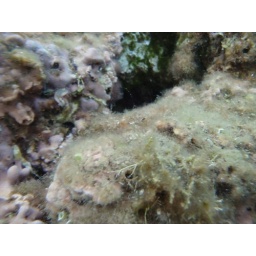
Just a hole in the water floor :p